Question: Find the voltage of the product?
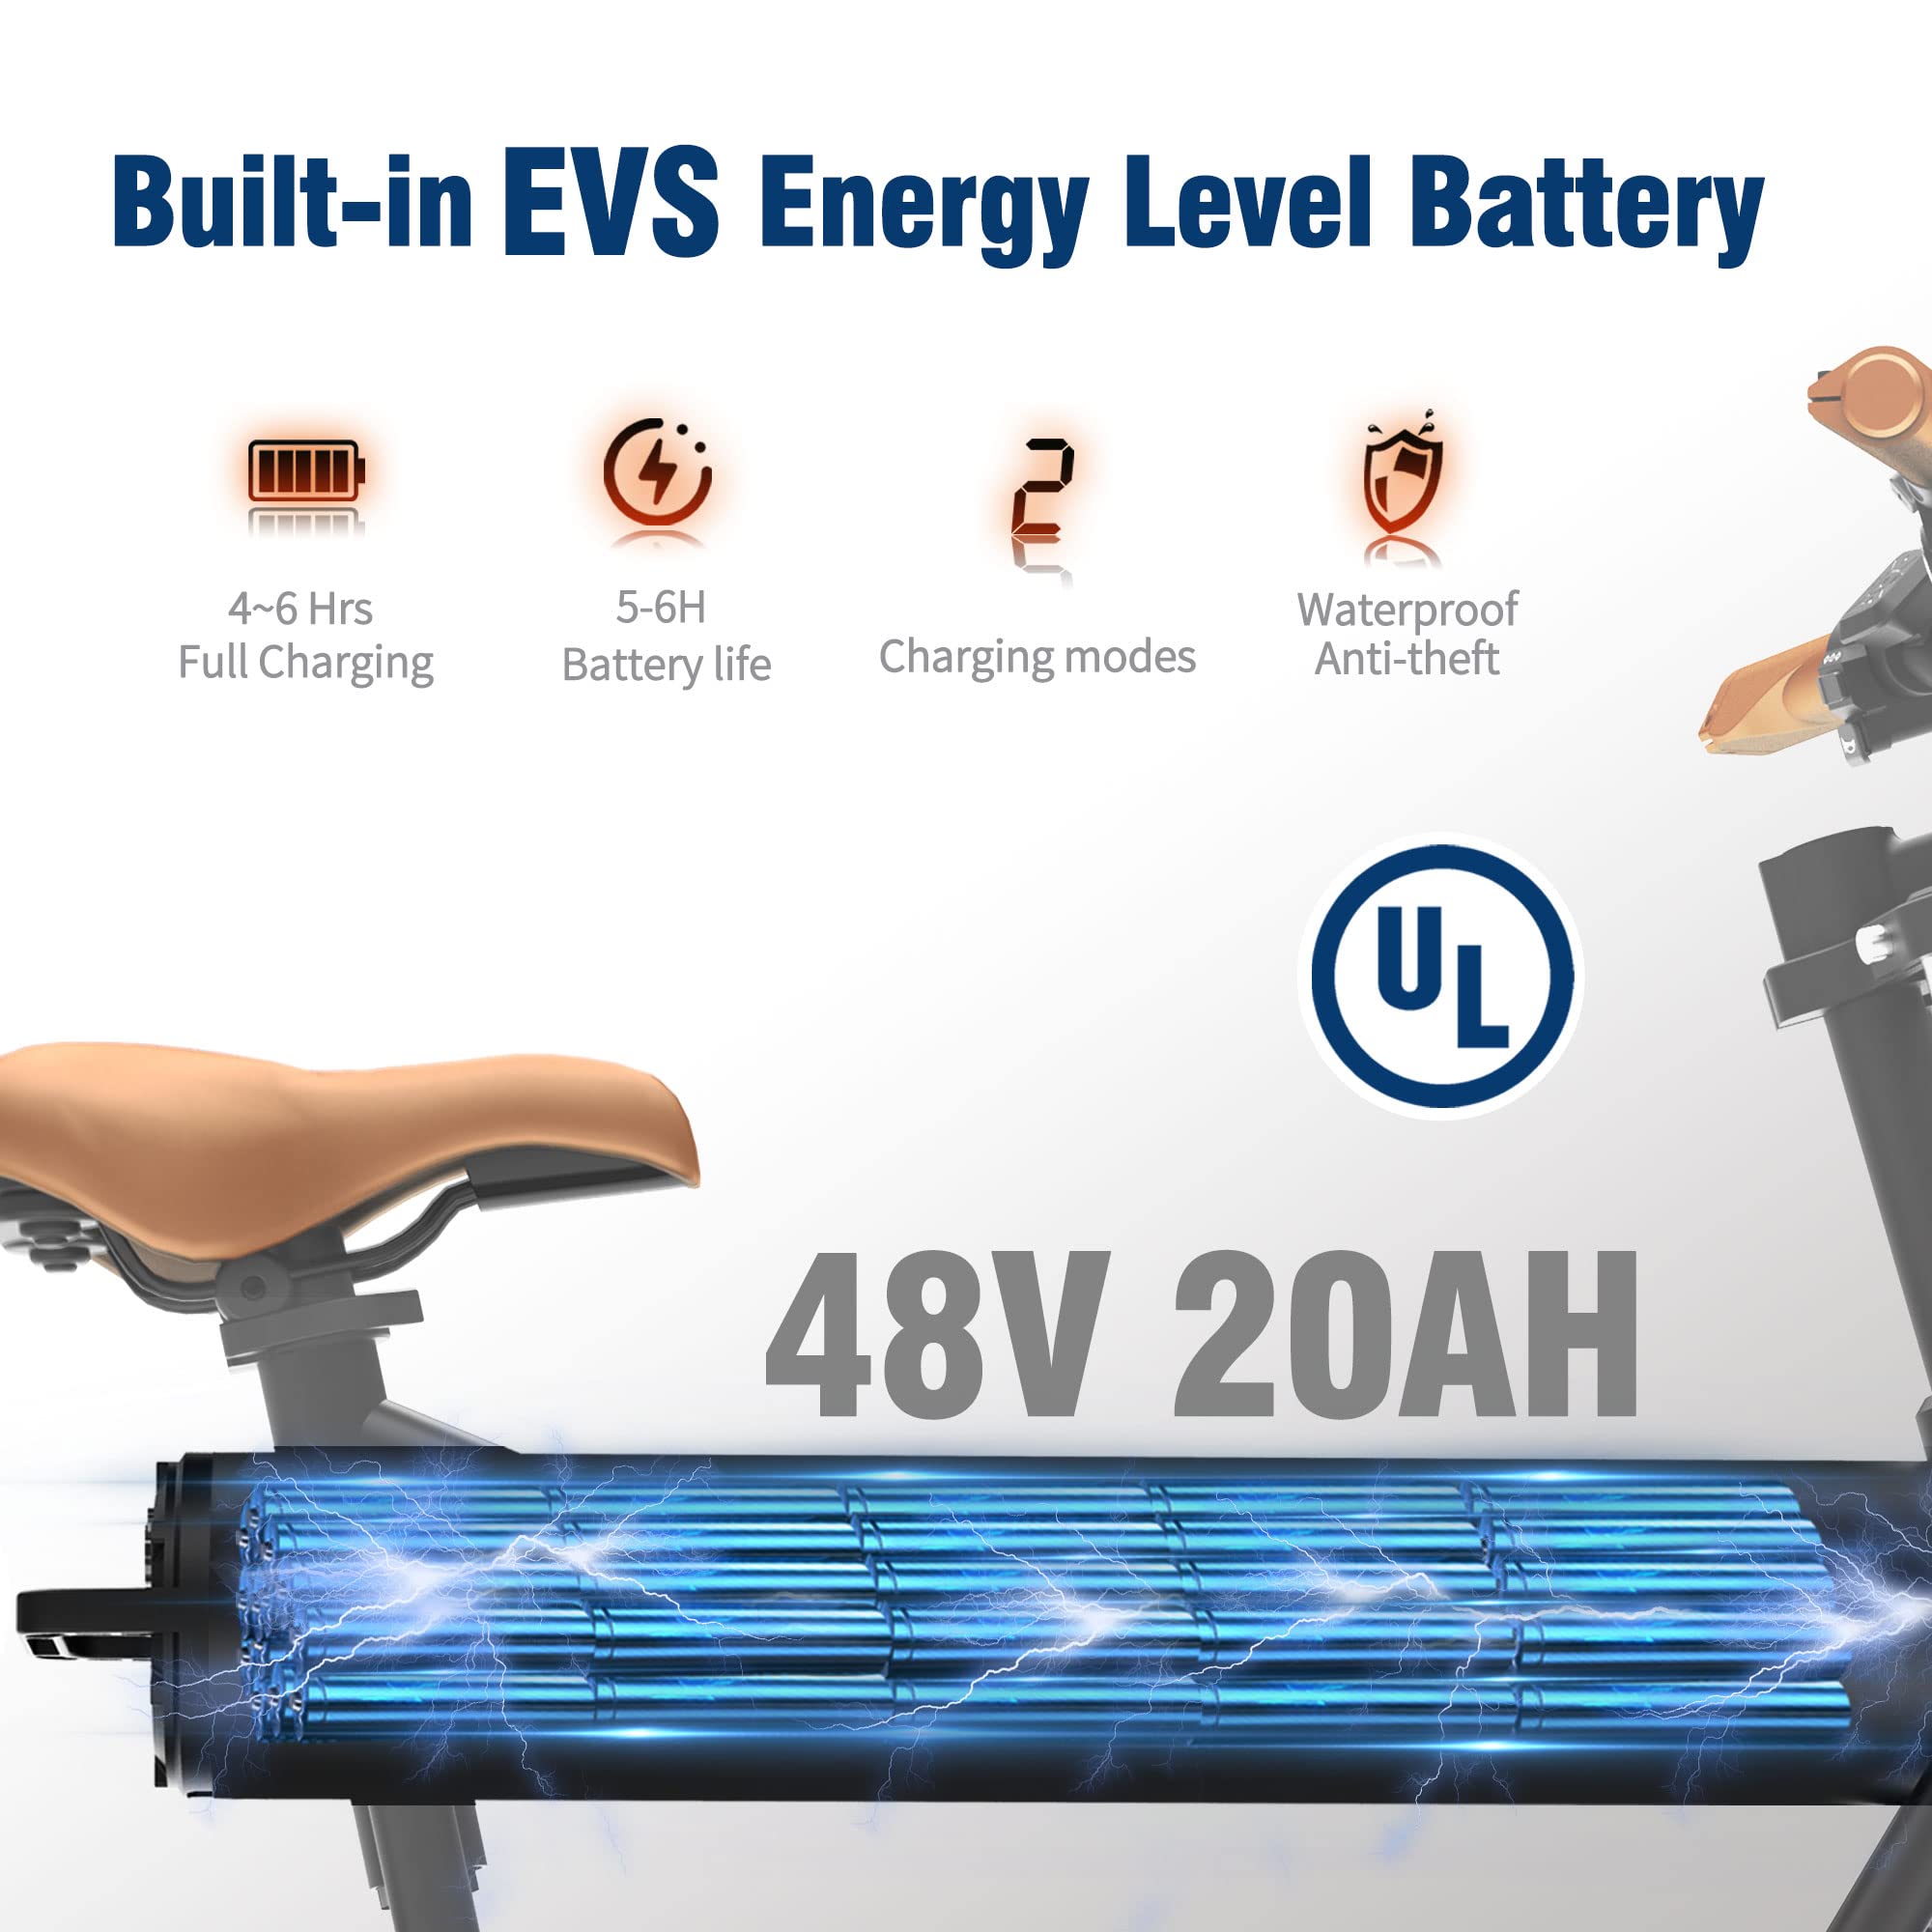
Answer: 48.0 volt